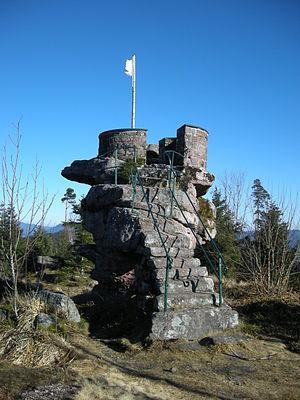
Nayemont-les-Fosses est une commune française située dans le département des Vosges en région Grand Est.
L'Ormont est une montagne d'élévation modeste située dans les Vosges gréseuses, couverte d'une vaste forêt de résineux au XXᵉ siècle. Ce massif orienté a servi de gigantesque balise au sud de la voie des Saulniers qui permettait autrefois de franchir en ligne droite la montagne pour gagner la plaine d'Alsace à Ebersmunster. Cette voie romaine laissant son nom au col de Saales est la seule reconnue au sud de Saverne.